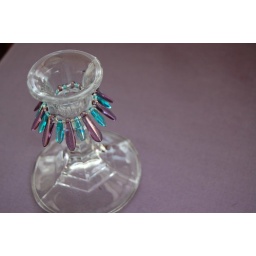
Czech glass purple and turquoise/blue daggers accented candle stick. Playing around with different objects to decorate